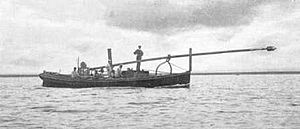
Stangtorpedo
Dampbåd med en stangtorpedo, der er monteret i transportposition.
En stangtorpedo var en tidlig udgave af torpedoen. Den bestod af en sprængladning monteret på en stang, der var fæstnet til et skib. Dette våben fik sit gennembrud i den amerikanske borgerkrig, men blev fra slutningen af 1870'erne afløst af den selvbevægelige torpedo.